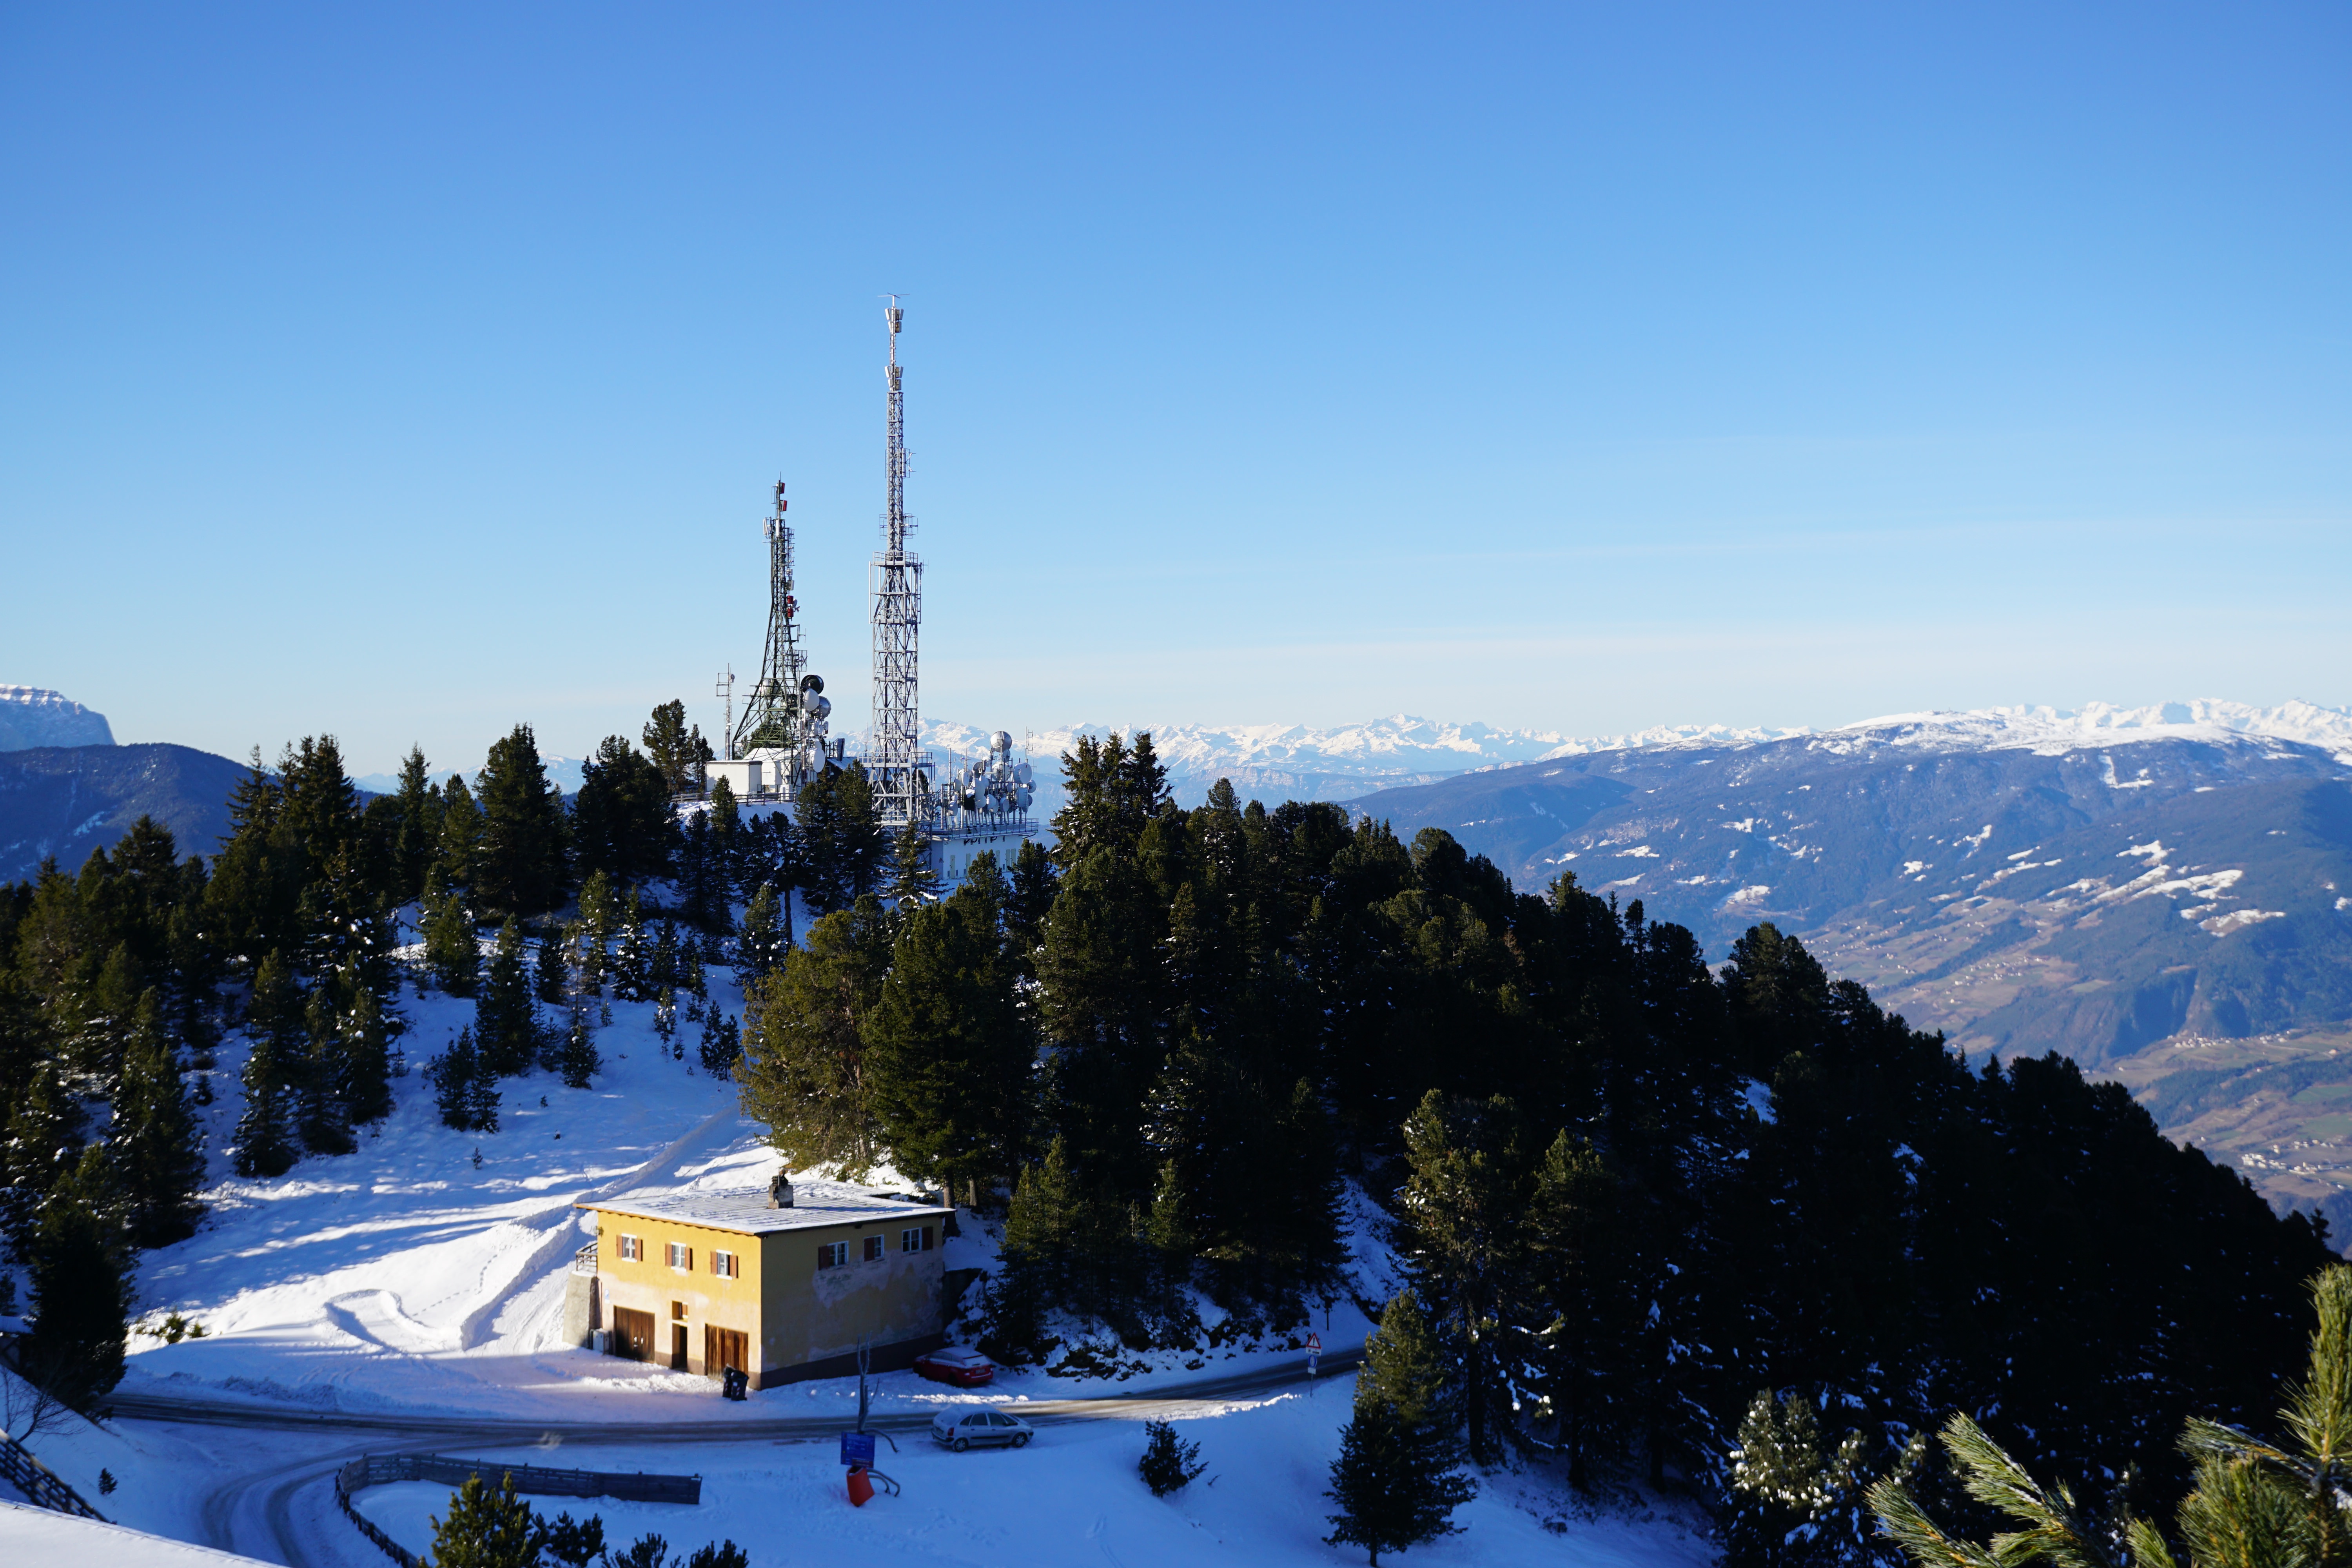
tree, mountain, snow, winter, sky, mountain range, weather, alpine, season, radio, winter sport, mountains, alps, south tyrol, radio tower, mountain station, transmission tower, transmitter, radio mast, cell towers, bressanone, mountainous landforms, plose